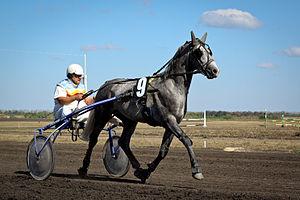
Le trotteur Orlov est une race de chevaux de course russe, sélectionnée pour les courses de trot.